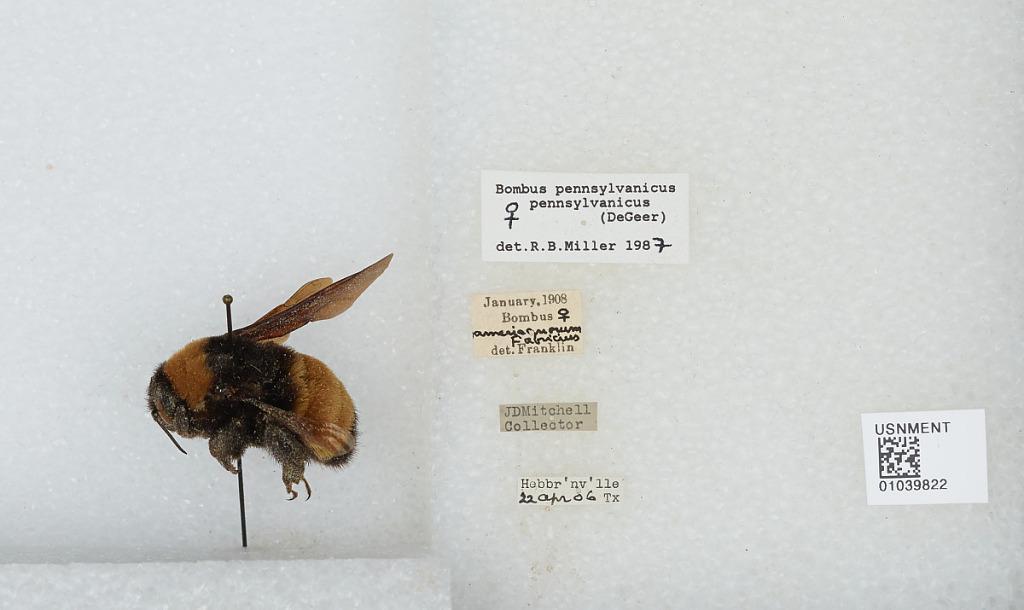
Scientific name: Bombus (Fervidobombus) pensylvanicus pensylvanicus (De Geer)
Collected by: J. Mitchell
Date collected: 1906-4-22
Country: United States
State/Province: Texas
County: Jim Hogg
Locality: Hebbronville
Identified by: Franklin